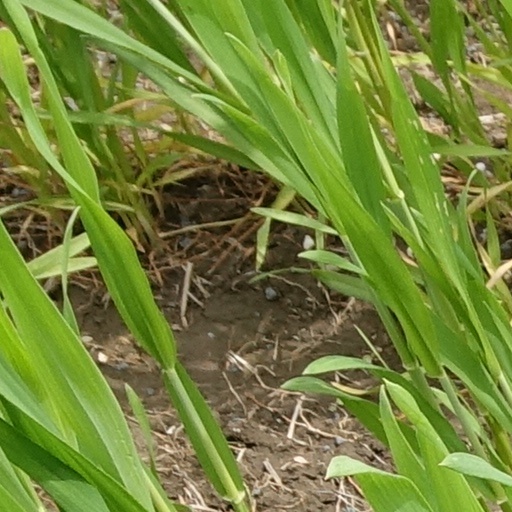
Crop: wheat